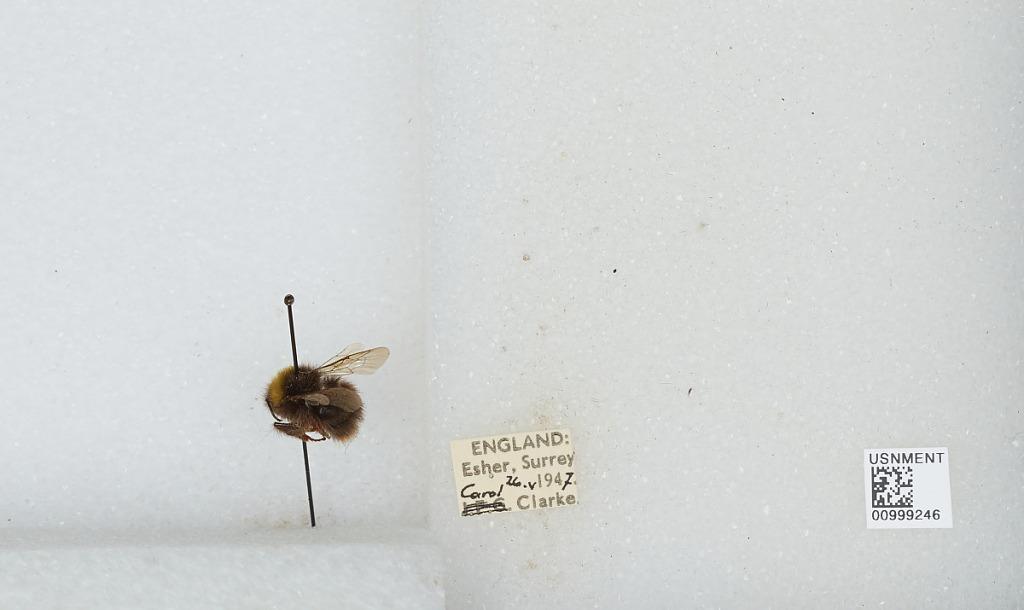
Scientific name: Bombus (Pyrobombus) pratorum (Linnaeus)
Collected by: C. Clarke
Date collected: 1947-5-26
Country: United Kingdom
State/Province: England
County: Surrey
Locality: Esher
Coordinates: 51.3691, -0.365